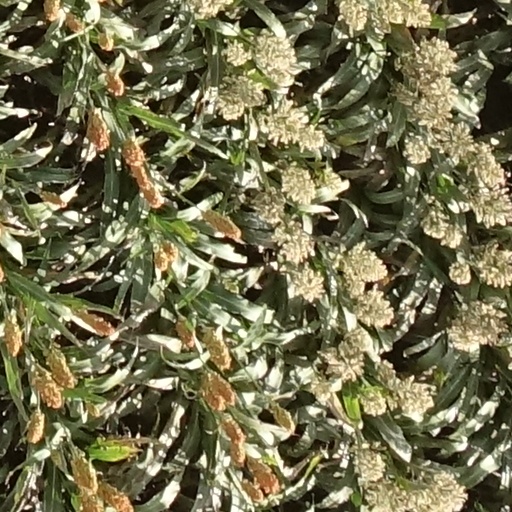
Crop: sorghum